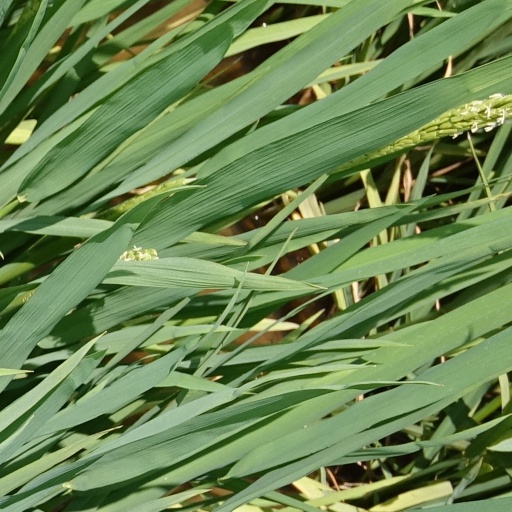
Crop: rice